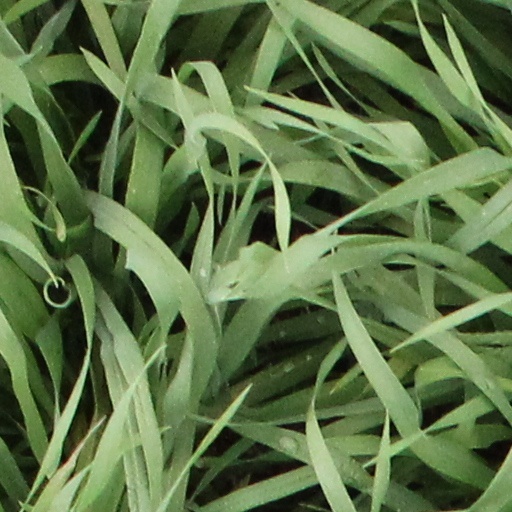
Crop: wheat